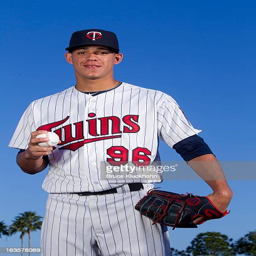
person poses for a photo on media day at spring training